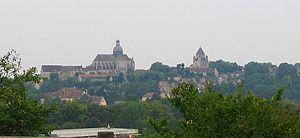
La gare de Provins est une gare ferroviaire française de la ligne de Longueville à Esternay située à proximité du centre-ville de la commune de Provins, dans le département de Seine-et-Marne, en région Île-de-France.